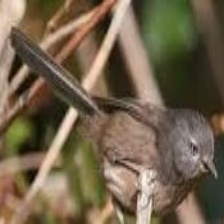
Species: WRENTIT
Scientific name: CHAMAEA FASCIATA